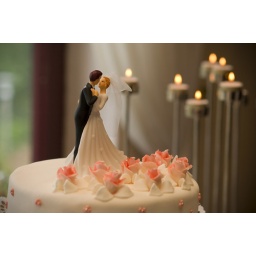
I believe this layer of the cake survived the tea time... there were 28 cakes in all... yumm...